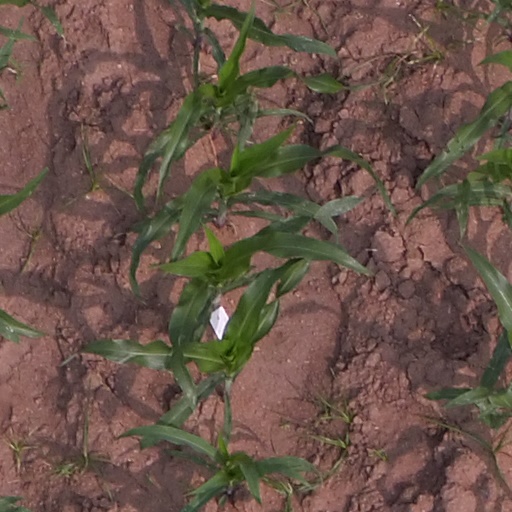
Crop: maize; corn